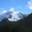
Label: mountain